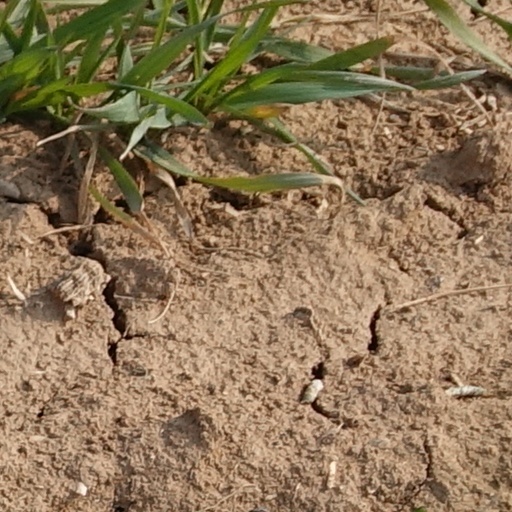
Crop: wheat